Question: Please indicate a possible affordance area of frisbee that can be used for holding
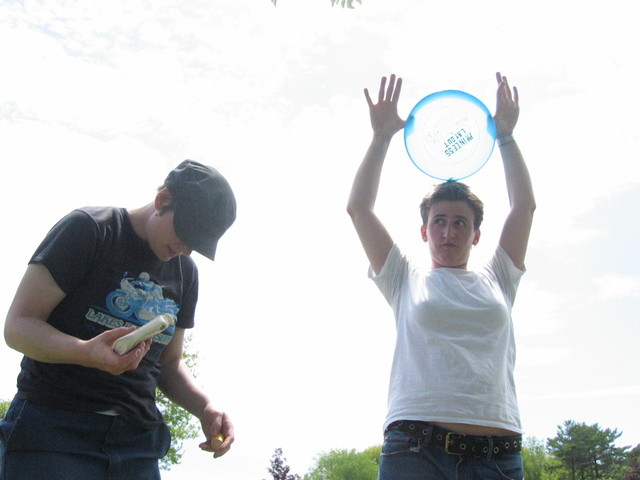
Answer: [396.5, 76.5, 508.5, 190.5]